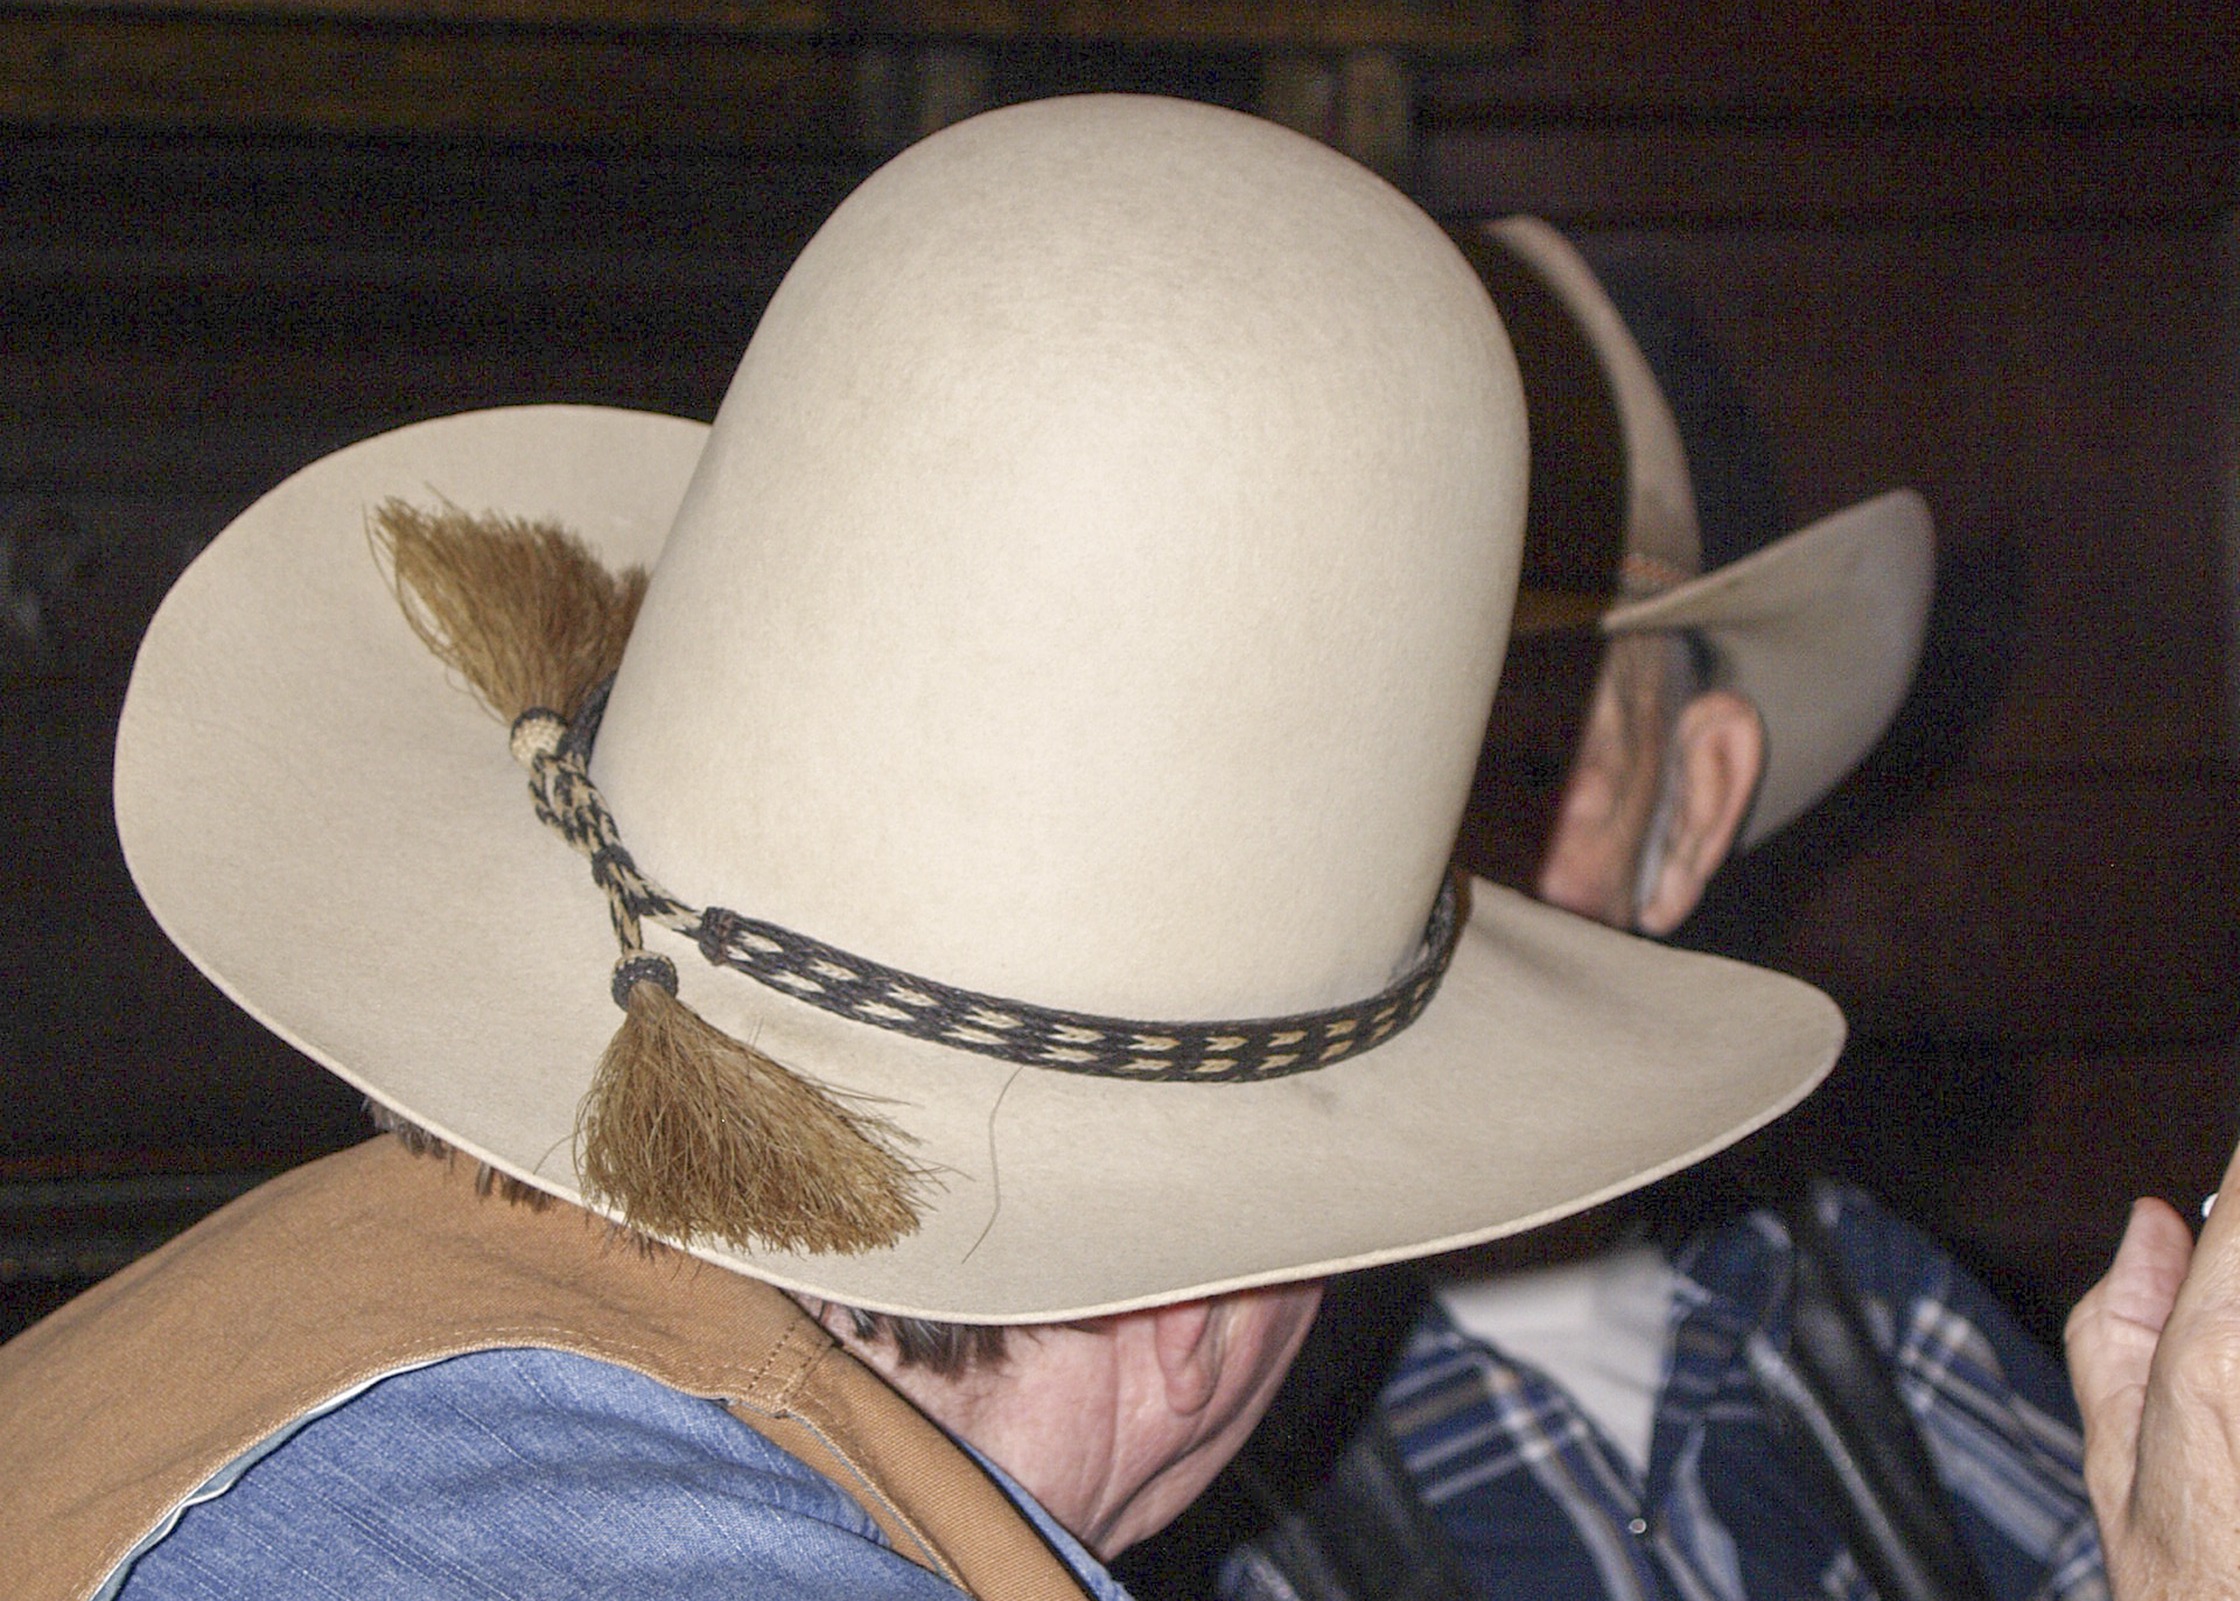
man, person, human, hat, clothing, headgear, head, cowboy, sombrero, costume, fedora, cowboy hat, fashion accessory